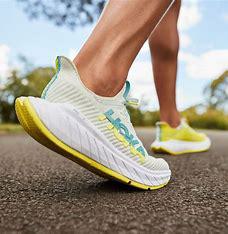
Brand: Hoka
Model: 100